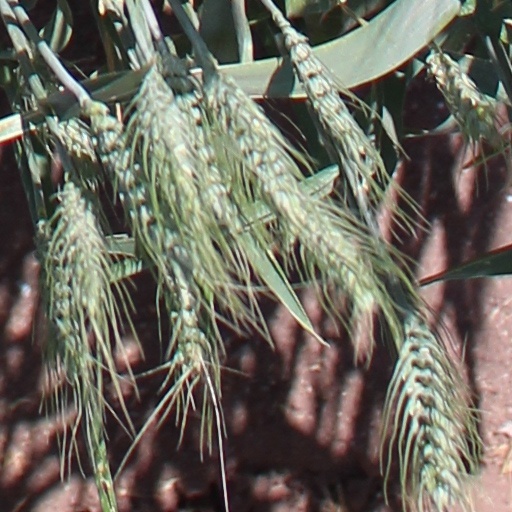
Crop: wheat